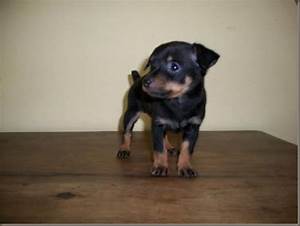
Label: cane